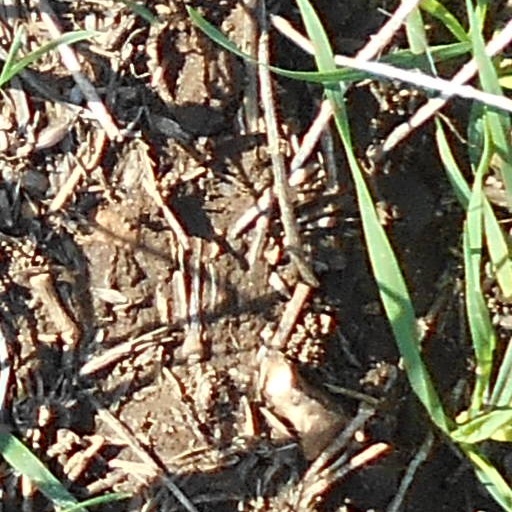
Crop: wheat